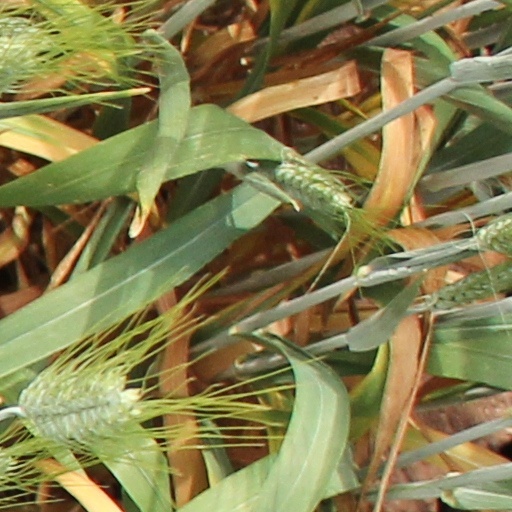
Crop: wheat